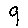
Label: 9